The Late Late Show (Irish talk show)

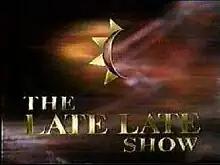
Logo during the Gay Byrne era

The idea for the show was developed by RTÉ producer Tom McGrath, after he had seen "The Tonight Show" while working for a Canadian TV station. He proposed it to Gay Byrne, who became the show's first presenter. The first episode aired on Friday 6 July 1962 at 23:20. Byrne was then a young Irish broadcaster working with Granada Television in Britain; while there he had become the first person to introduce The Beatles on television on "People and Places".